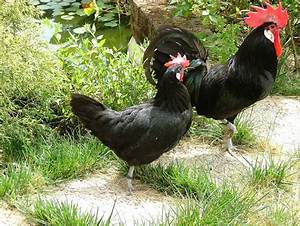
Label: chicken